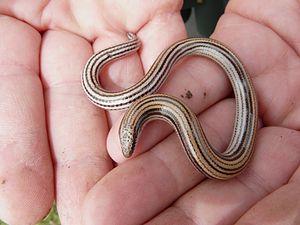
Ophiomorus latastii est une espèce de sauriens de la famille des Scincidae.